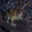
Label: frog